H. C. Cohen Company Building–Andrews Building

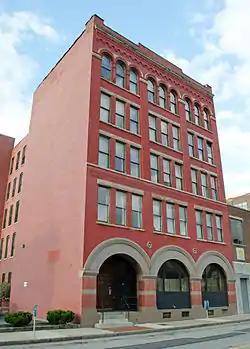
H. C. Cohn Company Building–Andrews Building, October 2012

H. C. Cohn Company Building–Andrews Building is a historic industrial and commercial building located at Rochester in Monroe County, New York. It is a five-story masonry structure built in 1889 for the H. C. Cohn Company, a manufacturer of men's neckwear and silk ties. It housed the successor of H.C. Cohn Company, Superba Cravats, until 1983. The Andrews Street facade is detailed with Medina sandstone and corbelled brick in Romanesque Revival style. A two-story brick masonry addition was completed about 1955.